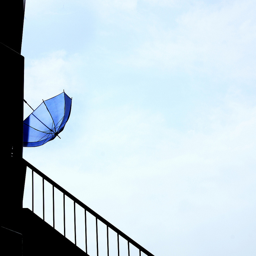
Blue umbrella above railing on partly cloudy day.
an open umbrella near a stair way with a sky background
A BLUE UMBRELLA HANGING OVER A RAIL ON A BALCONY
At the top of a stairwell is hanging a blue umbrella off of a rack.
the blue umbrella is being blown away